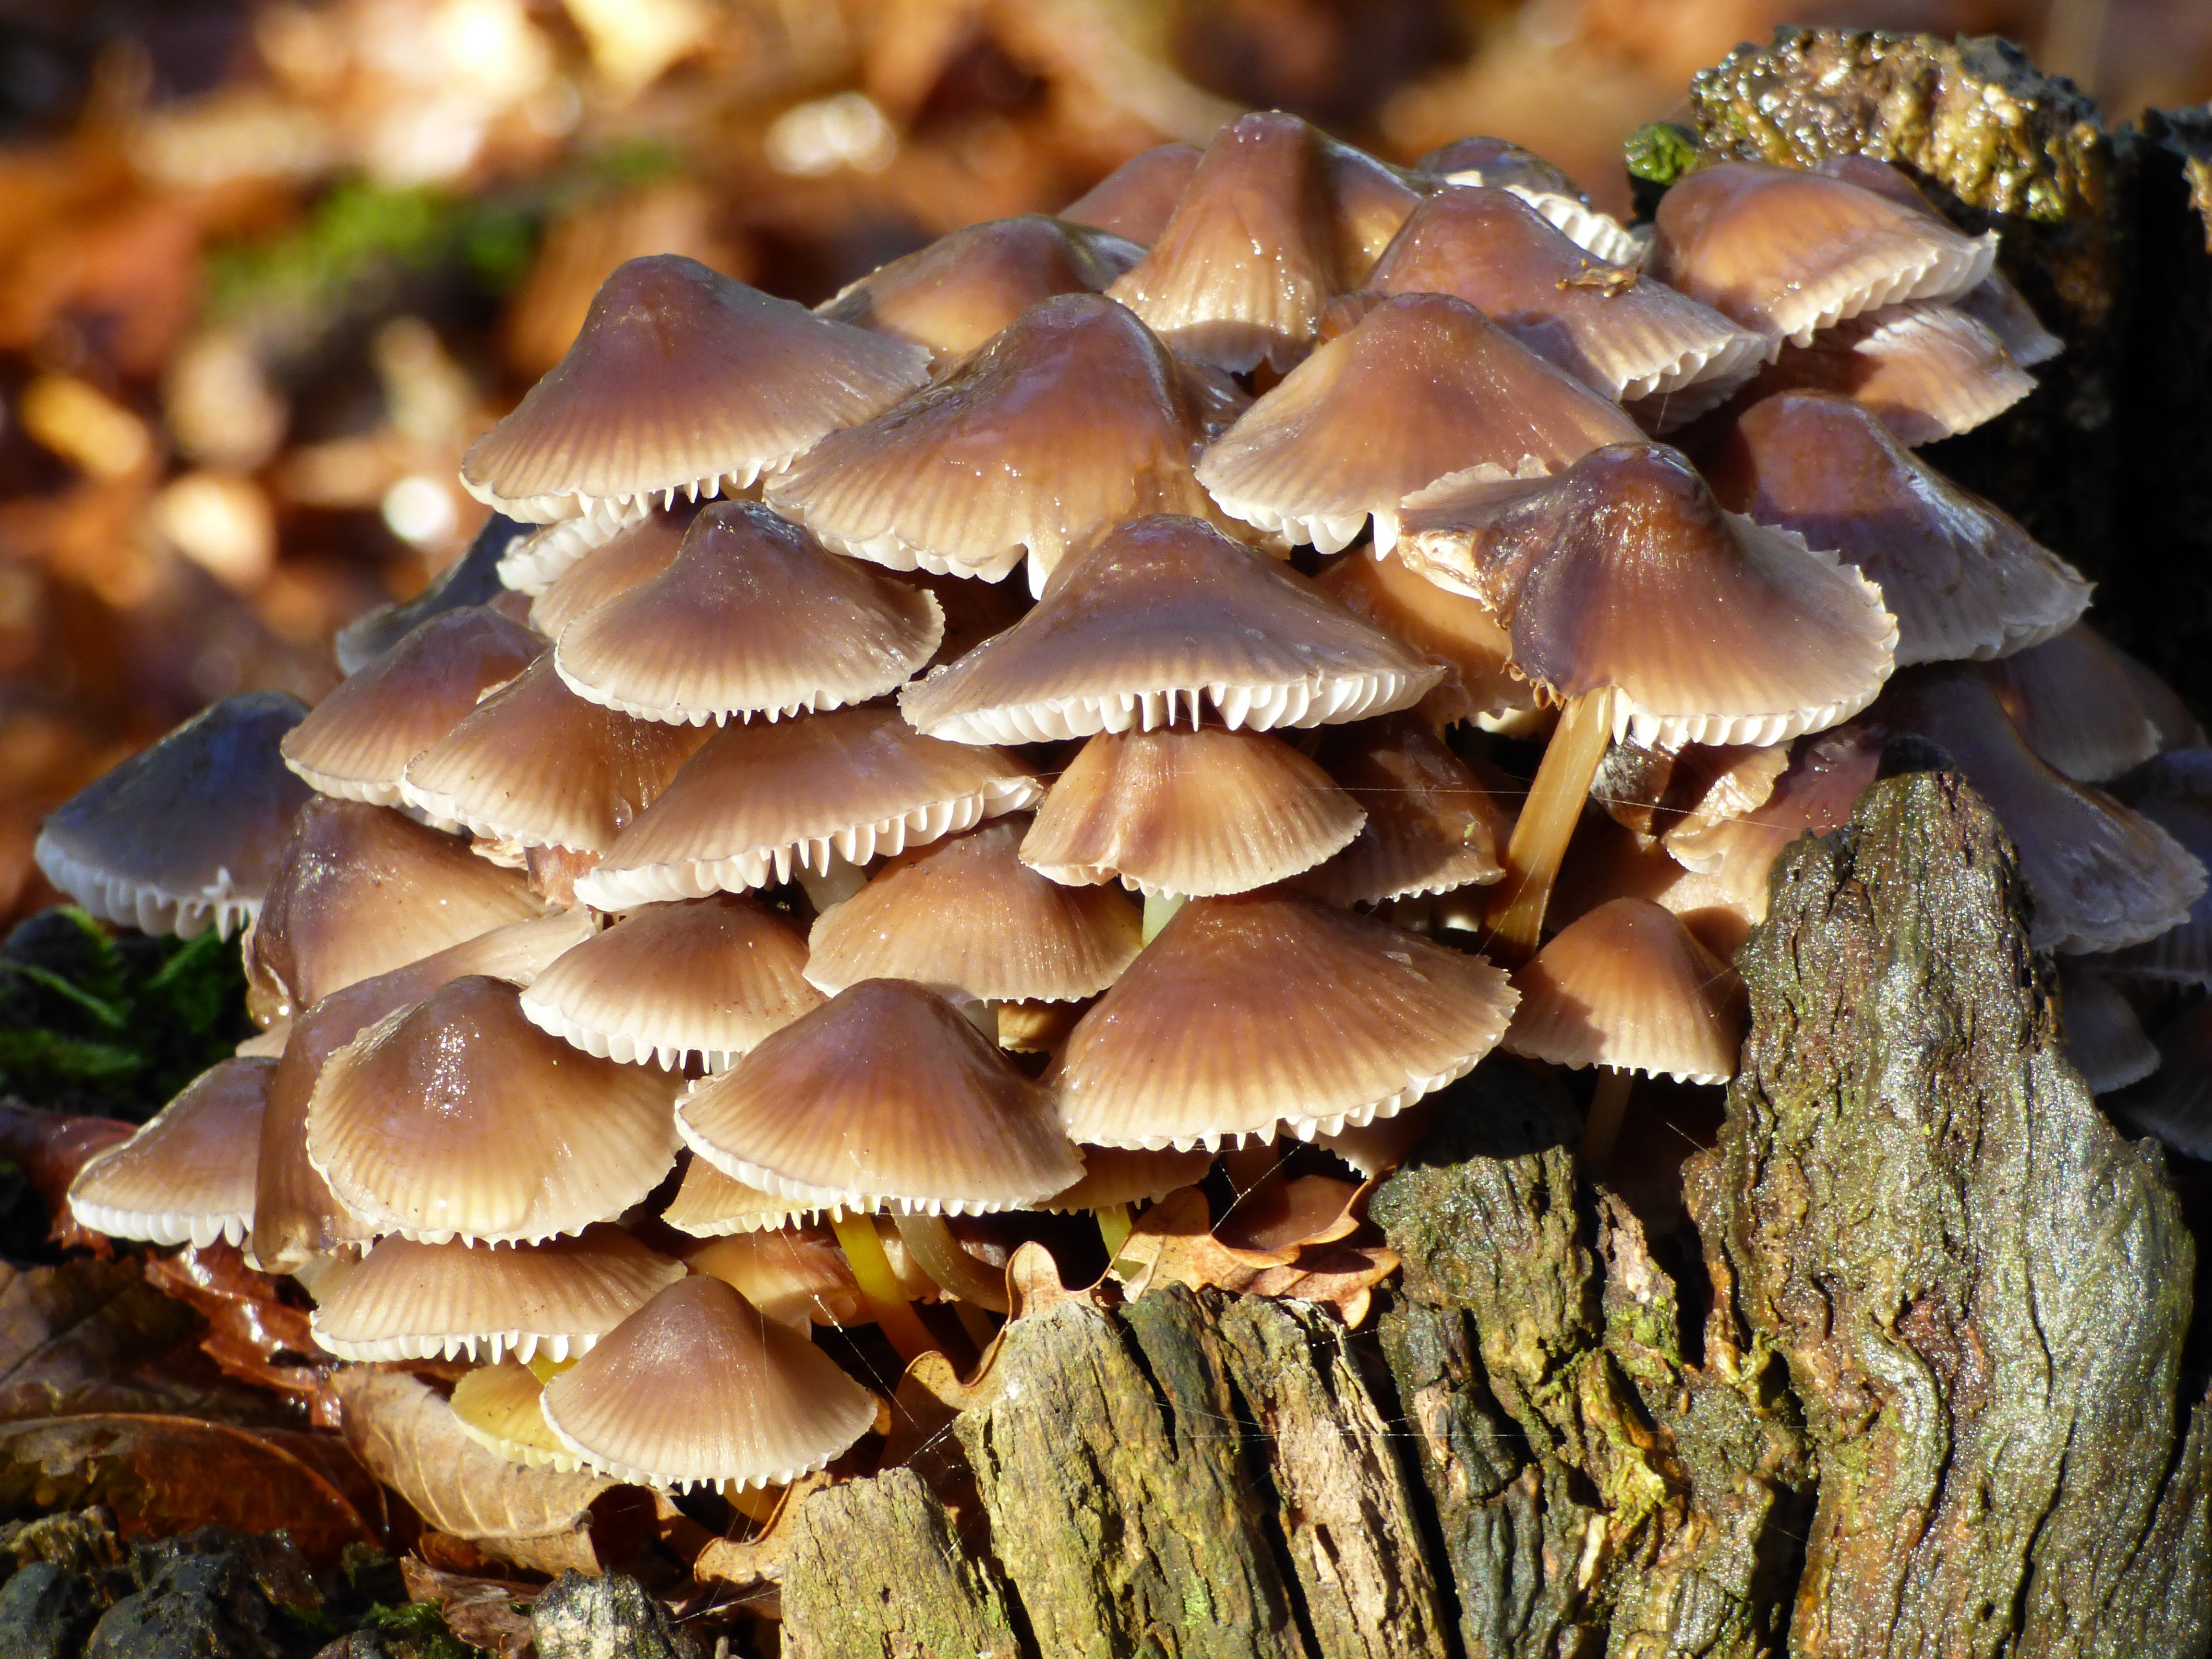
tree, nature, forest, wood, fall, trunk, mushroom, flora, strain, fungus, mushrooms, auriculariales, macro photography, matsutake, oyster mushroom, edible mushroom, shiitake, medicinal mushroom, agaricomycetes, agaricaceae, pleurotus eryngii, hen of the wood, enokitake